Norman Foster (director)

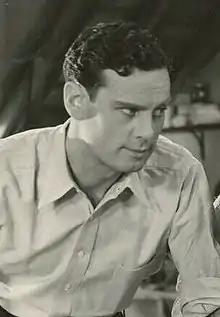
Foster in "Rafter Romance" (1933)

Norman Foster (born Norman Foster Hoeffer; December 13, 1903 – July 7, 1976) was an American film director, screenwriter and actor. He directed many Charlie Chan and Mr. Moto films as well as projects for Orson Welles and Walt Disney. As an actor he was a leading man in early talkies and also appeared in Welles' final film, "The Other Side of the Wind".